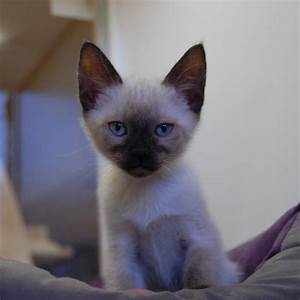
Label: cat